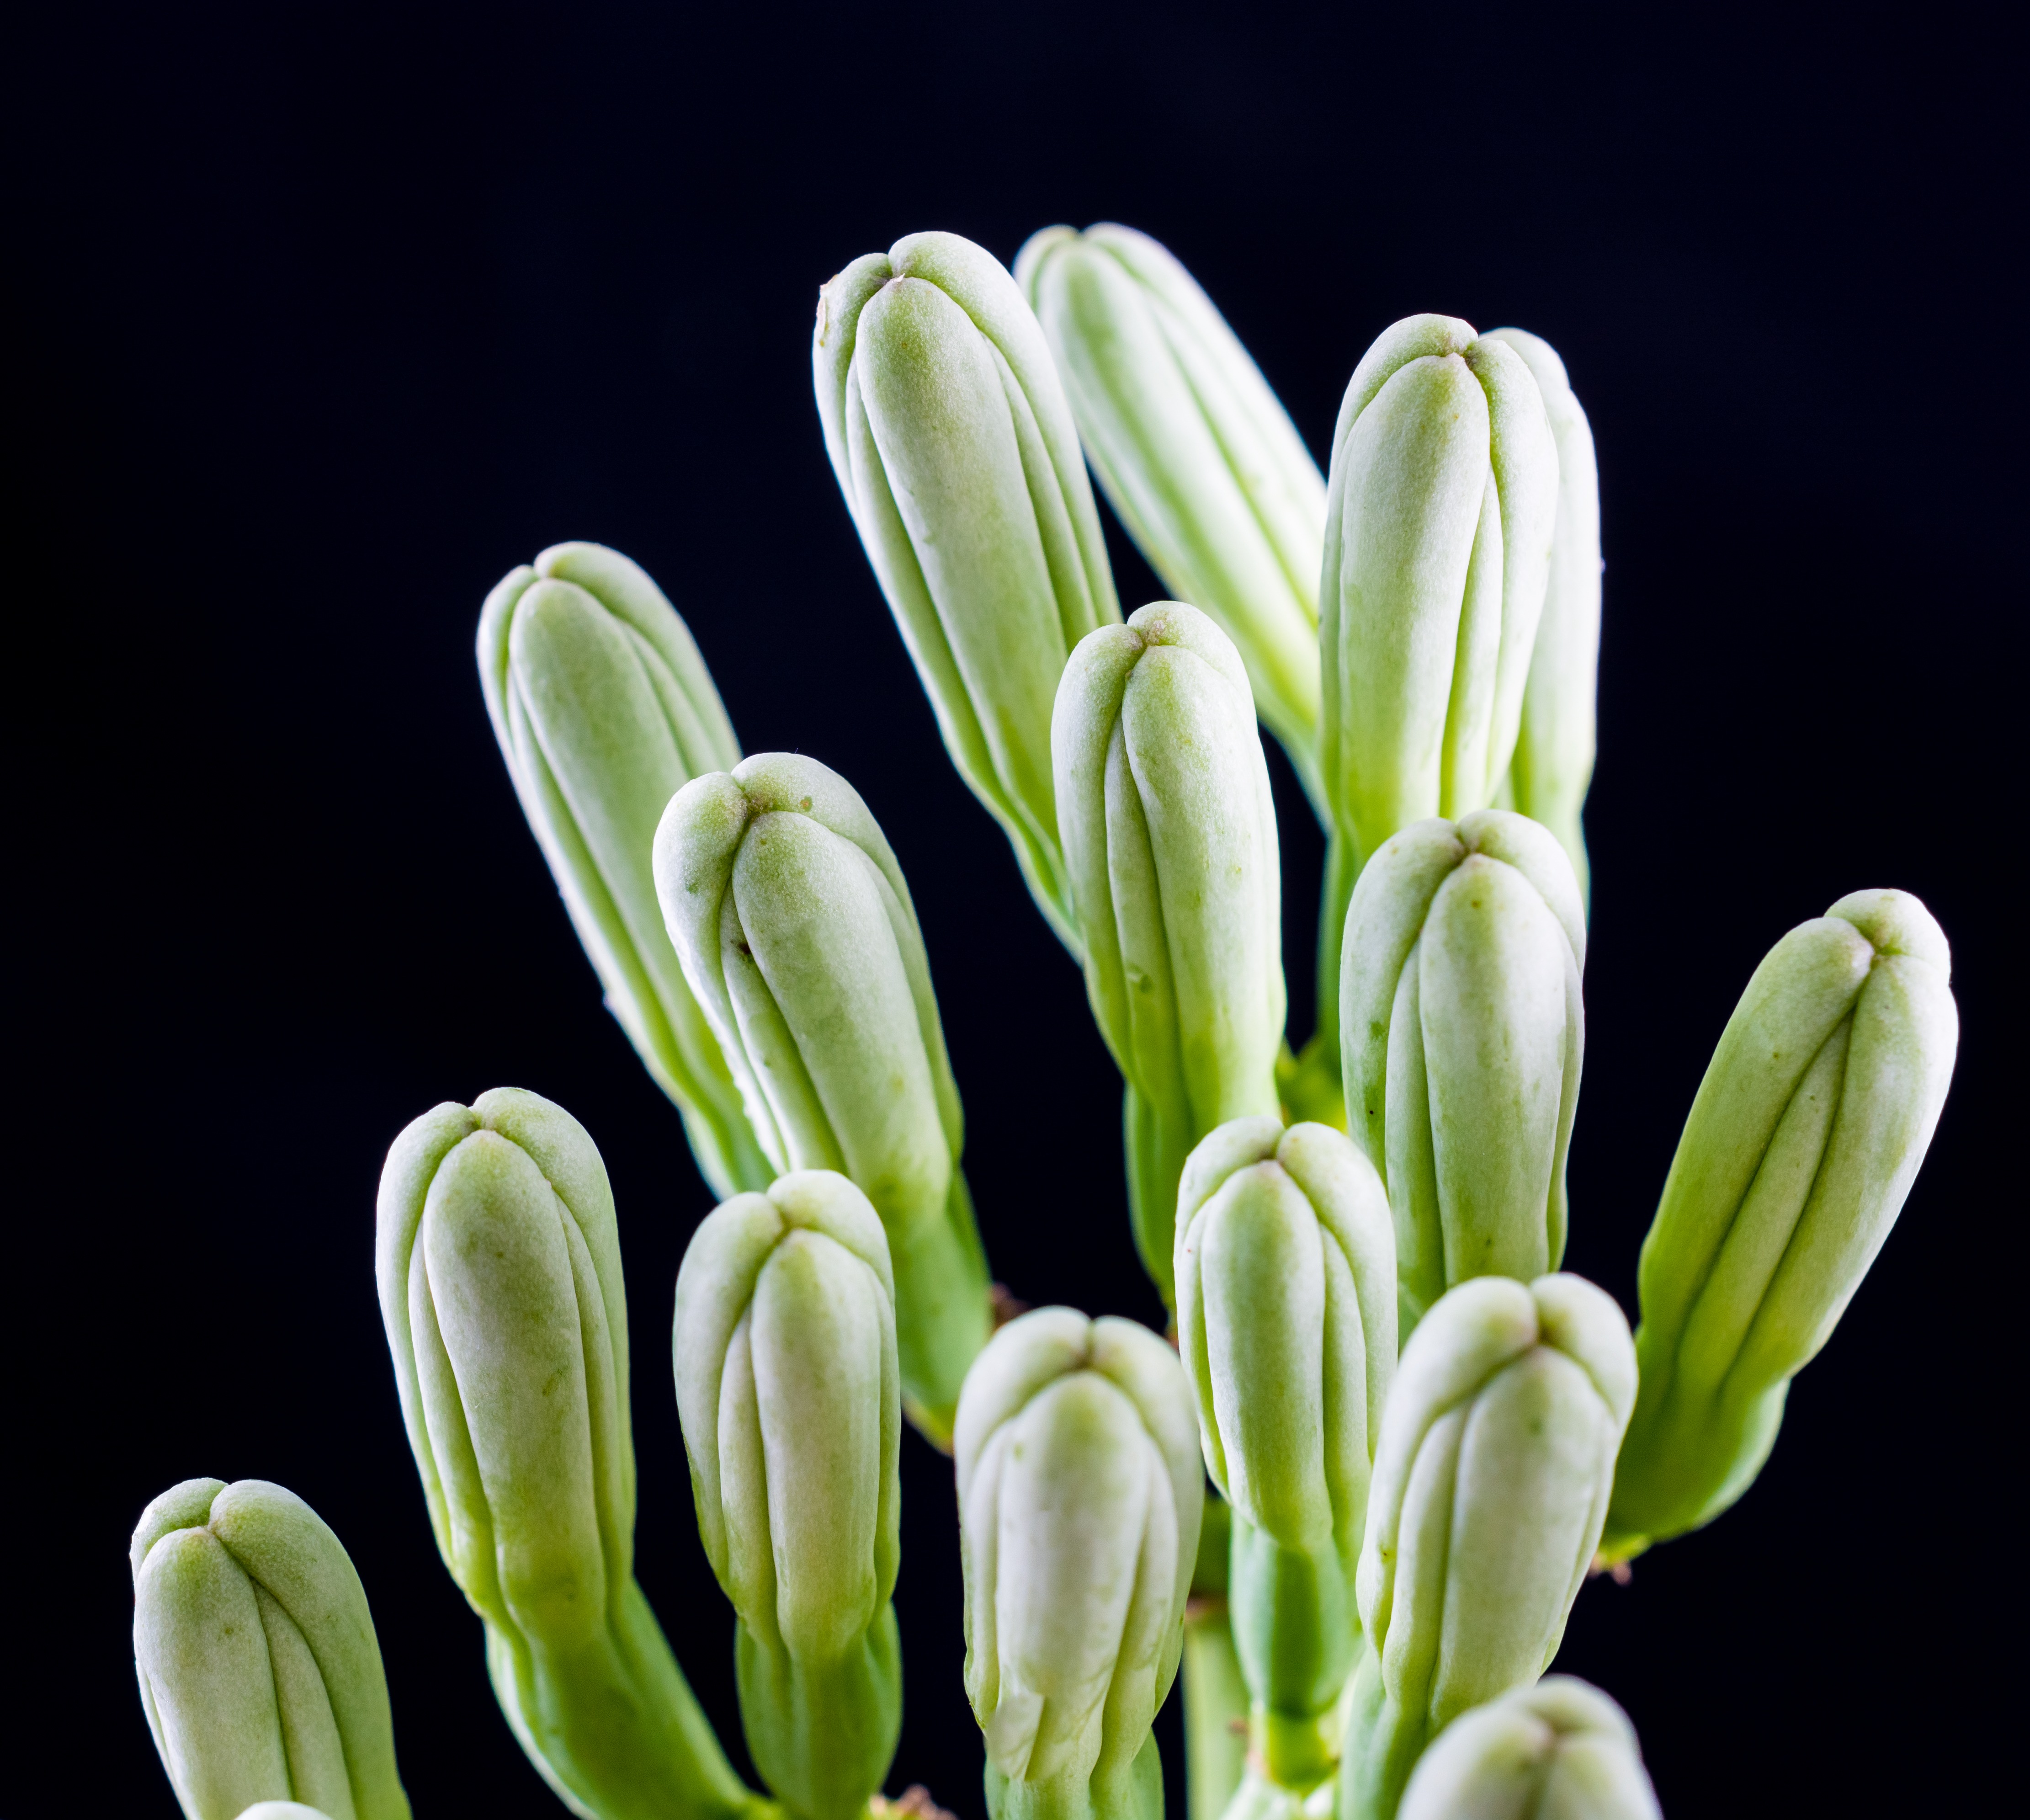
blossom, plant, flower, bloom, green, produce, botany, close, flora, bud, macro photography, inflorescence, flowering plant, plant stem, land plant, agave flower